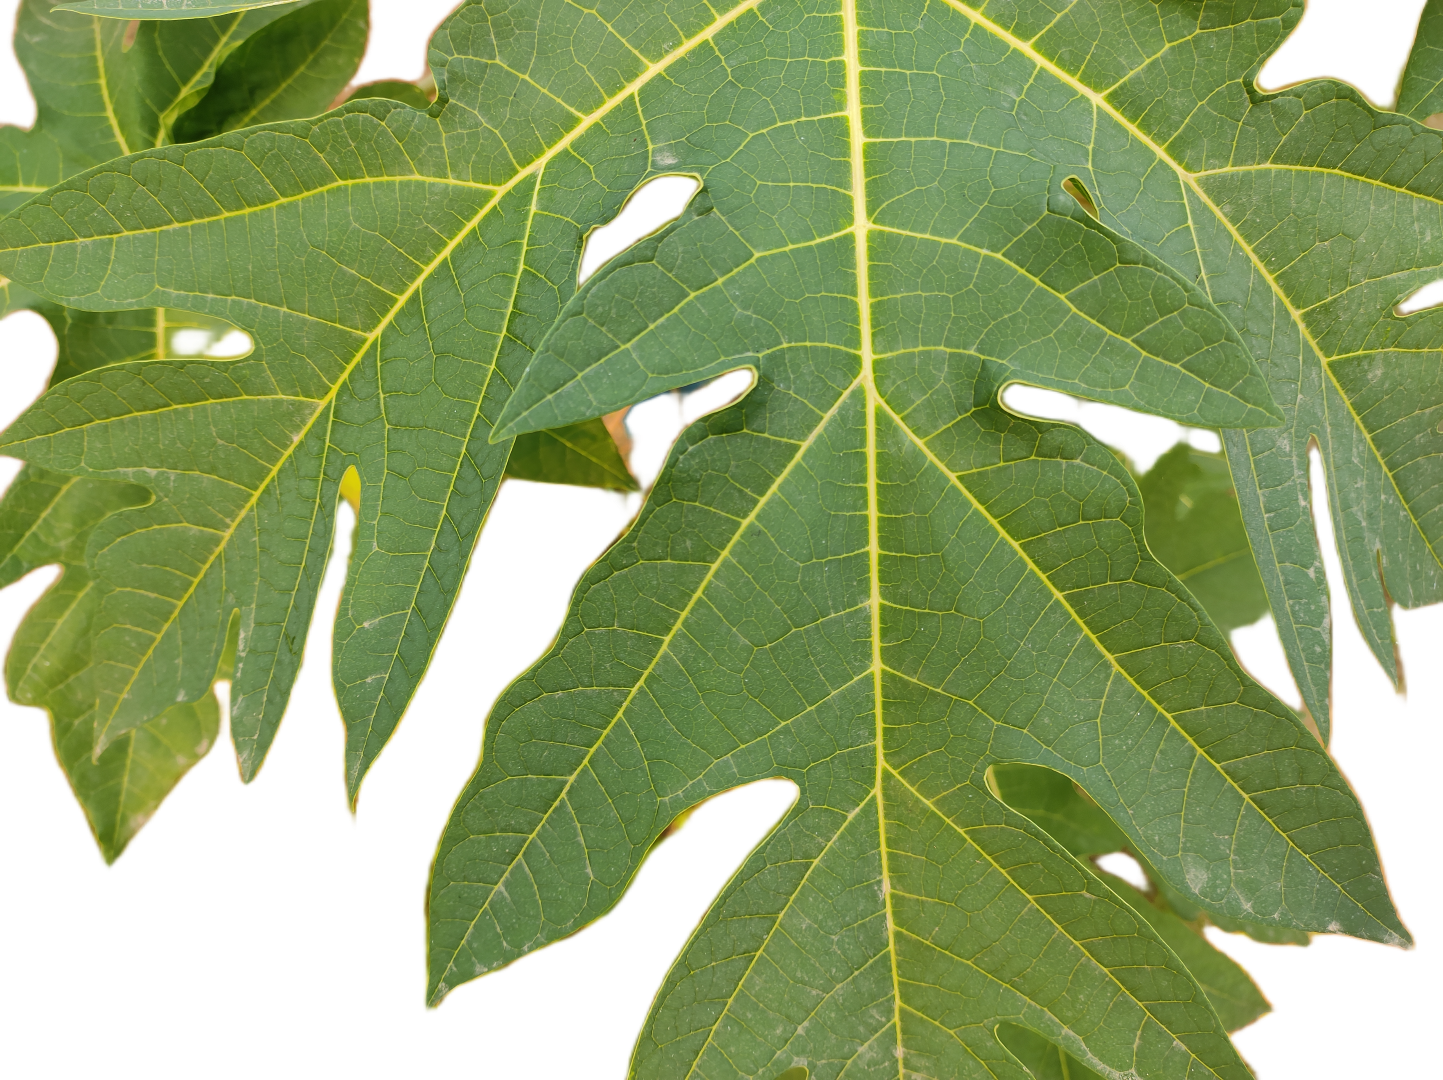
Crop: Papaya
Label: Pathogen_symptoms